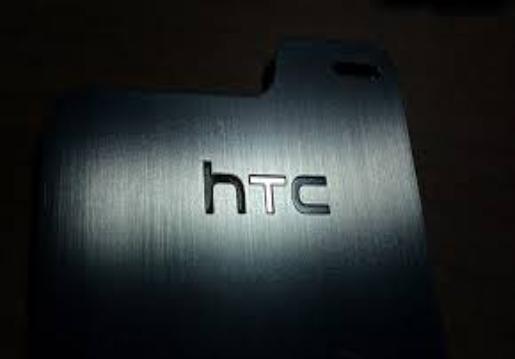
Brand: HTC
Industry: Electronic